Salon d'Automne

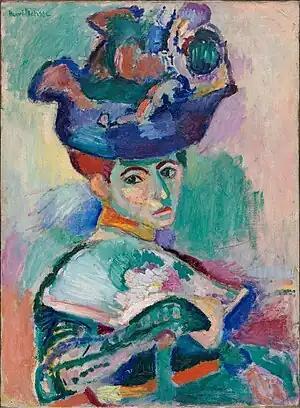
Henri Matisse, 1905, "Woman with a Hat", San Francisco Museum of Modern Art.

The aim of the salon was to encourage the development of the fine arts, to serve as an outlet for young artists (of all nationalities), and a platform to broaden the dissemination of Impressionism and its extensions to a popular audience. Choosing the autumn season for the exhibition was strategic in several ways: it not only allowed artists to exhibit canvases painted outside (en plein air) during the summer, it stood out from the other two large salons (the Société Nationale des Beaux-Arts and Salon des artistes français) which took place in the spring. The is distinguished by its multidisciplinary approach, open to paintings, sculptures, photographs (from 1904), drawings, engravings, applied arts, and the clarity of its layout, more or less per school. Foreign artists are particularly well represented. The also boasts the presence of a politician and patron of the arts, as a member of the honorary committee.